Comic Book Men

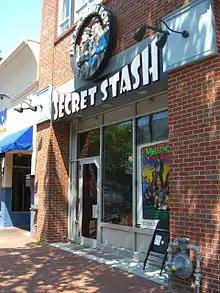
Jay and Silent Bob's Secret Stash on July 9, 2012, Day 1 of filming for Season 2. Tinted Plexiglas panels have been fitted over the door and windows to block out sunlight during filming. The chair is provided for the buyers and sellers waiting to be filmed for segments.

Filmmaker Kevin Smith was drawn to television through his love of podcasting, through which he says he realized his true calling: telling stories with words rather than pictures. His website, SModcast.com, features a number of podcasts, including "I Sell Comics!", hosted by Mike Zapcic and Ming Chen, and "Tell 'Em Steve-Dave!", co-hosted by Walt Flanagan and Bryan Johnson. The latter was the inspiration for "Comic Book Men". Brian Quinn, the third co-host of "Tell 'Em Steve-Dave!", was unable to be featured in the series due to the conditions of his contract for the TruTV series "Impractical Jokers".